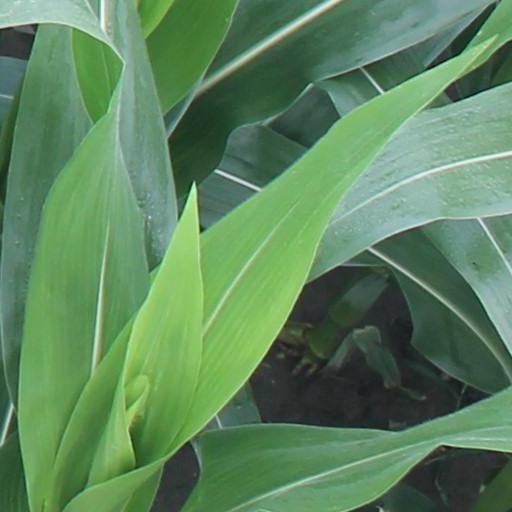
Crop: maize; corn